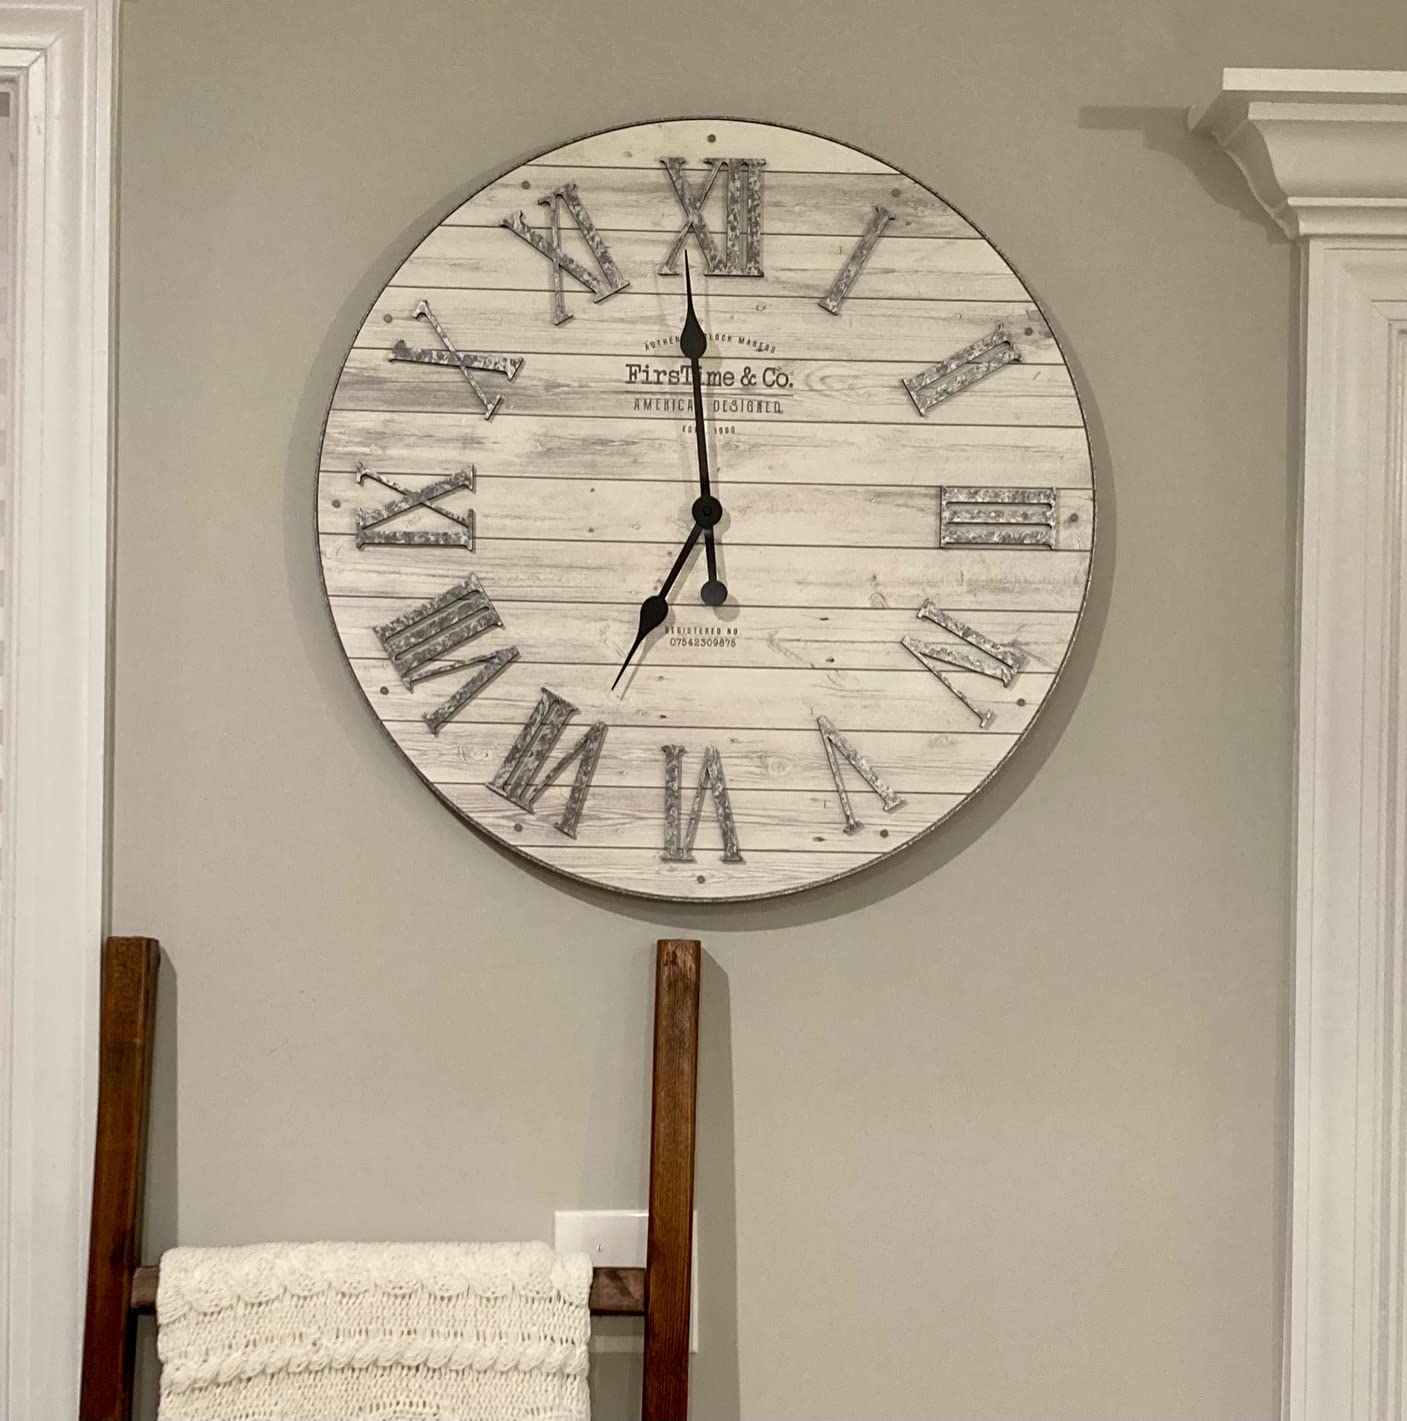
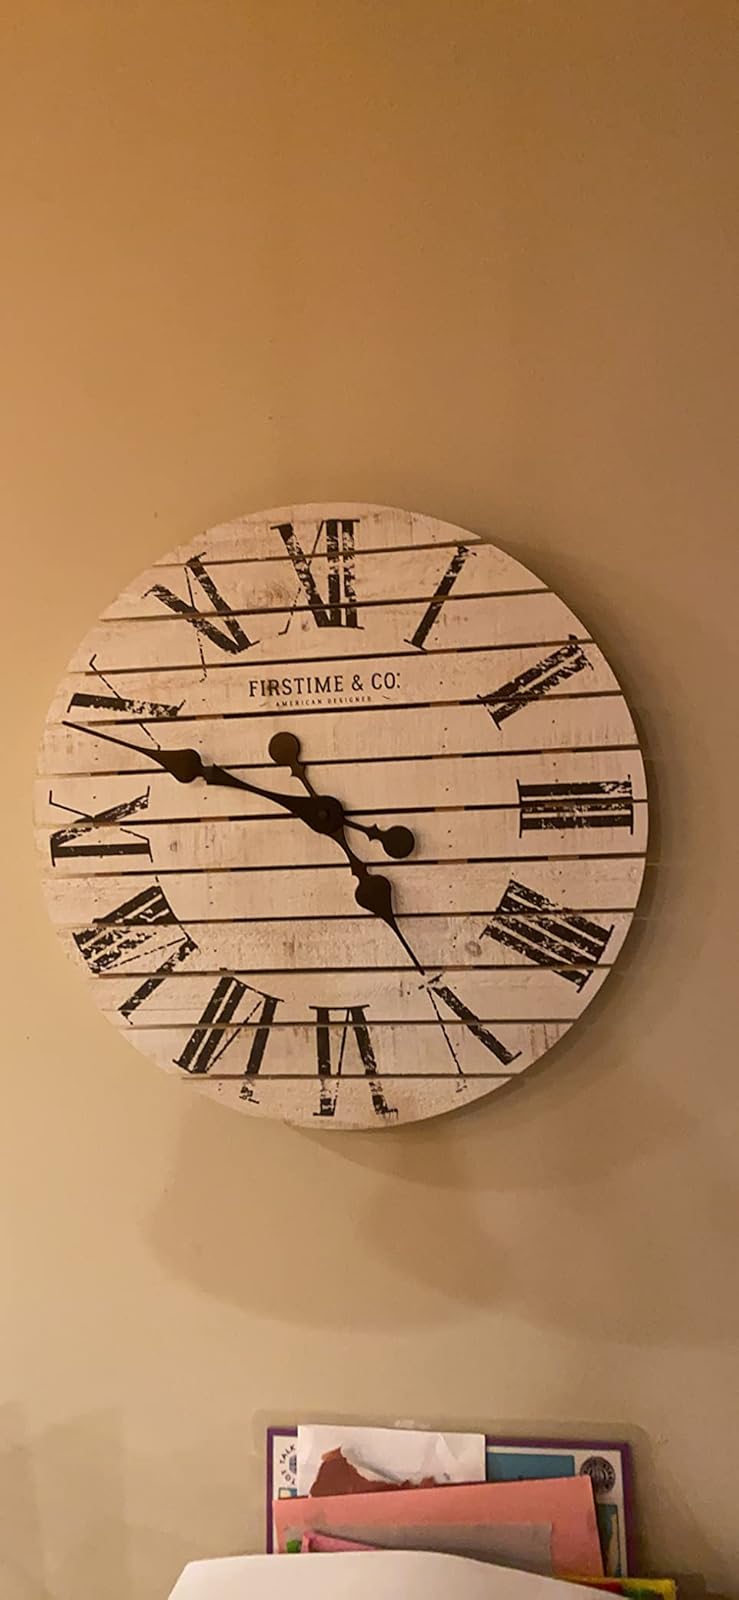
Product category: clock
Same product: no